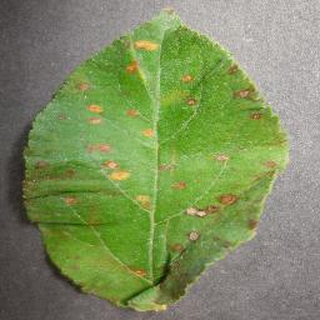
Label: apple_cedar_apple_rust